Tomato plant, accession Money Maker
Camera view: tilt-top (135 deg); turntable rotation: 180 degrees
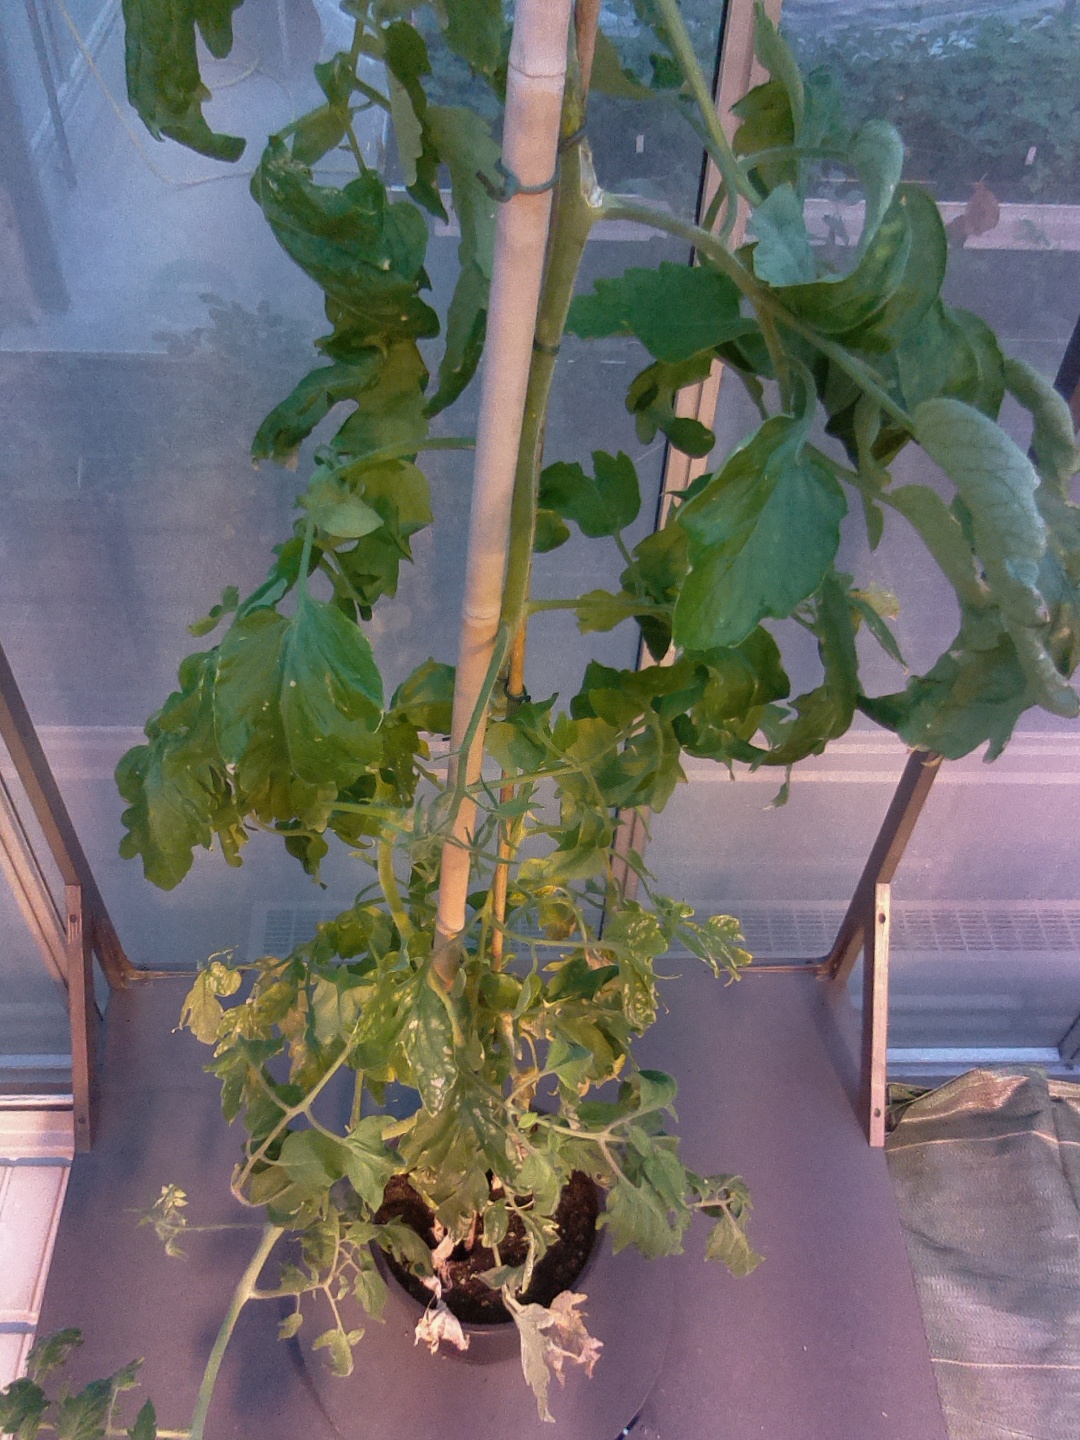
BBCH growth stage 74: 40%-50% of final fruit size